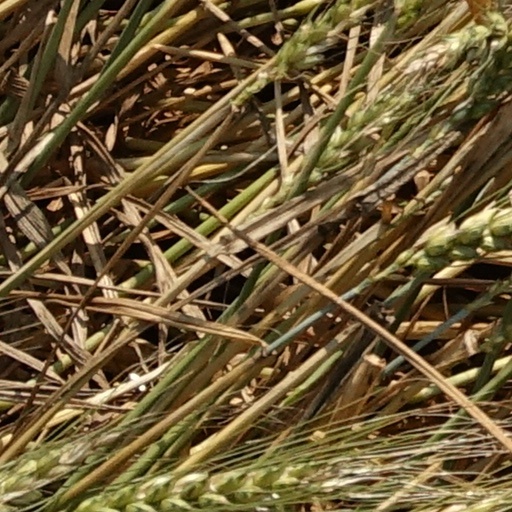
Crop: wheat